Unnai Kodu Ennai Tharuven

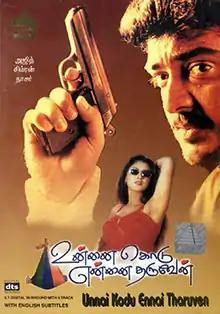
DVD cover

Unnai Kodu Ennai Tharuven is a 2000 Indian Tamil-language war drama film produced by R. B. Choudary of Super Good Films and directed by Kavi Kalidas, in his only directorial credit. The film stars Ajith Kumar and Simran, while Nassar, Raghava Lawrence, Manivannan, and Kitty play supporting roles and Parthiban in a guest appearance. The music was composed by S. A. Rajkumar with cinematography by Agilan and editing by V. Jaishankar. The film was released on 19 May 2000 and failed at the box office.